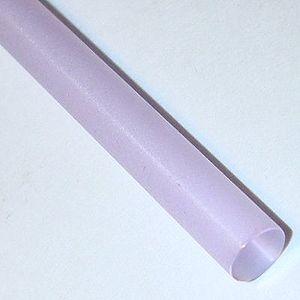
Le grenat d'yttrium et d'aluminium, ou YAG pour Yttrium Aluminium Garnet, est un solide cristallin de formule Y₃Al₂(AlO₄)₃, c'est-à-dire Y₃Al₅O₁₂. C'est l'une des trois structures cristallines de l'oxyde mixte d'yttrium et d'aluminium, les deux autres étant la structure monoclinique d'yttrium et d'aluminium et le pérovskite d'yttrium et aluminium. Sa structure cristalline est semblable à celle du grenat de fer et d'yttrium Y₃Fe₂(FeO₄)₃, généralement appelé YIG pour Yttrium Iron Garnet. Il est produit essentiellement par procédé de Czochralski, qui permet de faire croître des monocristaux pouvant atteindre 10 cm de diamètre et 30 cm de long.
L’yttrium est l'élément chimique de numéro atomique 39, de symbole Y. L'yttrium est un élément de transition d'apparence métallique, qui possède un comportement chimique proche de celui des lanthanides, et classé historiquement parmi les terres rares, avec le scandium et les lanthanides. Dans la nature, il ne se rencontre jamais à l'état natif, mais le plus souvent combiné avec des lanthanides dans des minerais de terres-rares. Son seul isotope stable est ⁸⁹Y. C'est également le seul isotope naturel.